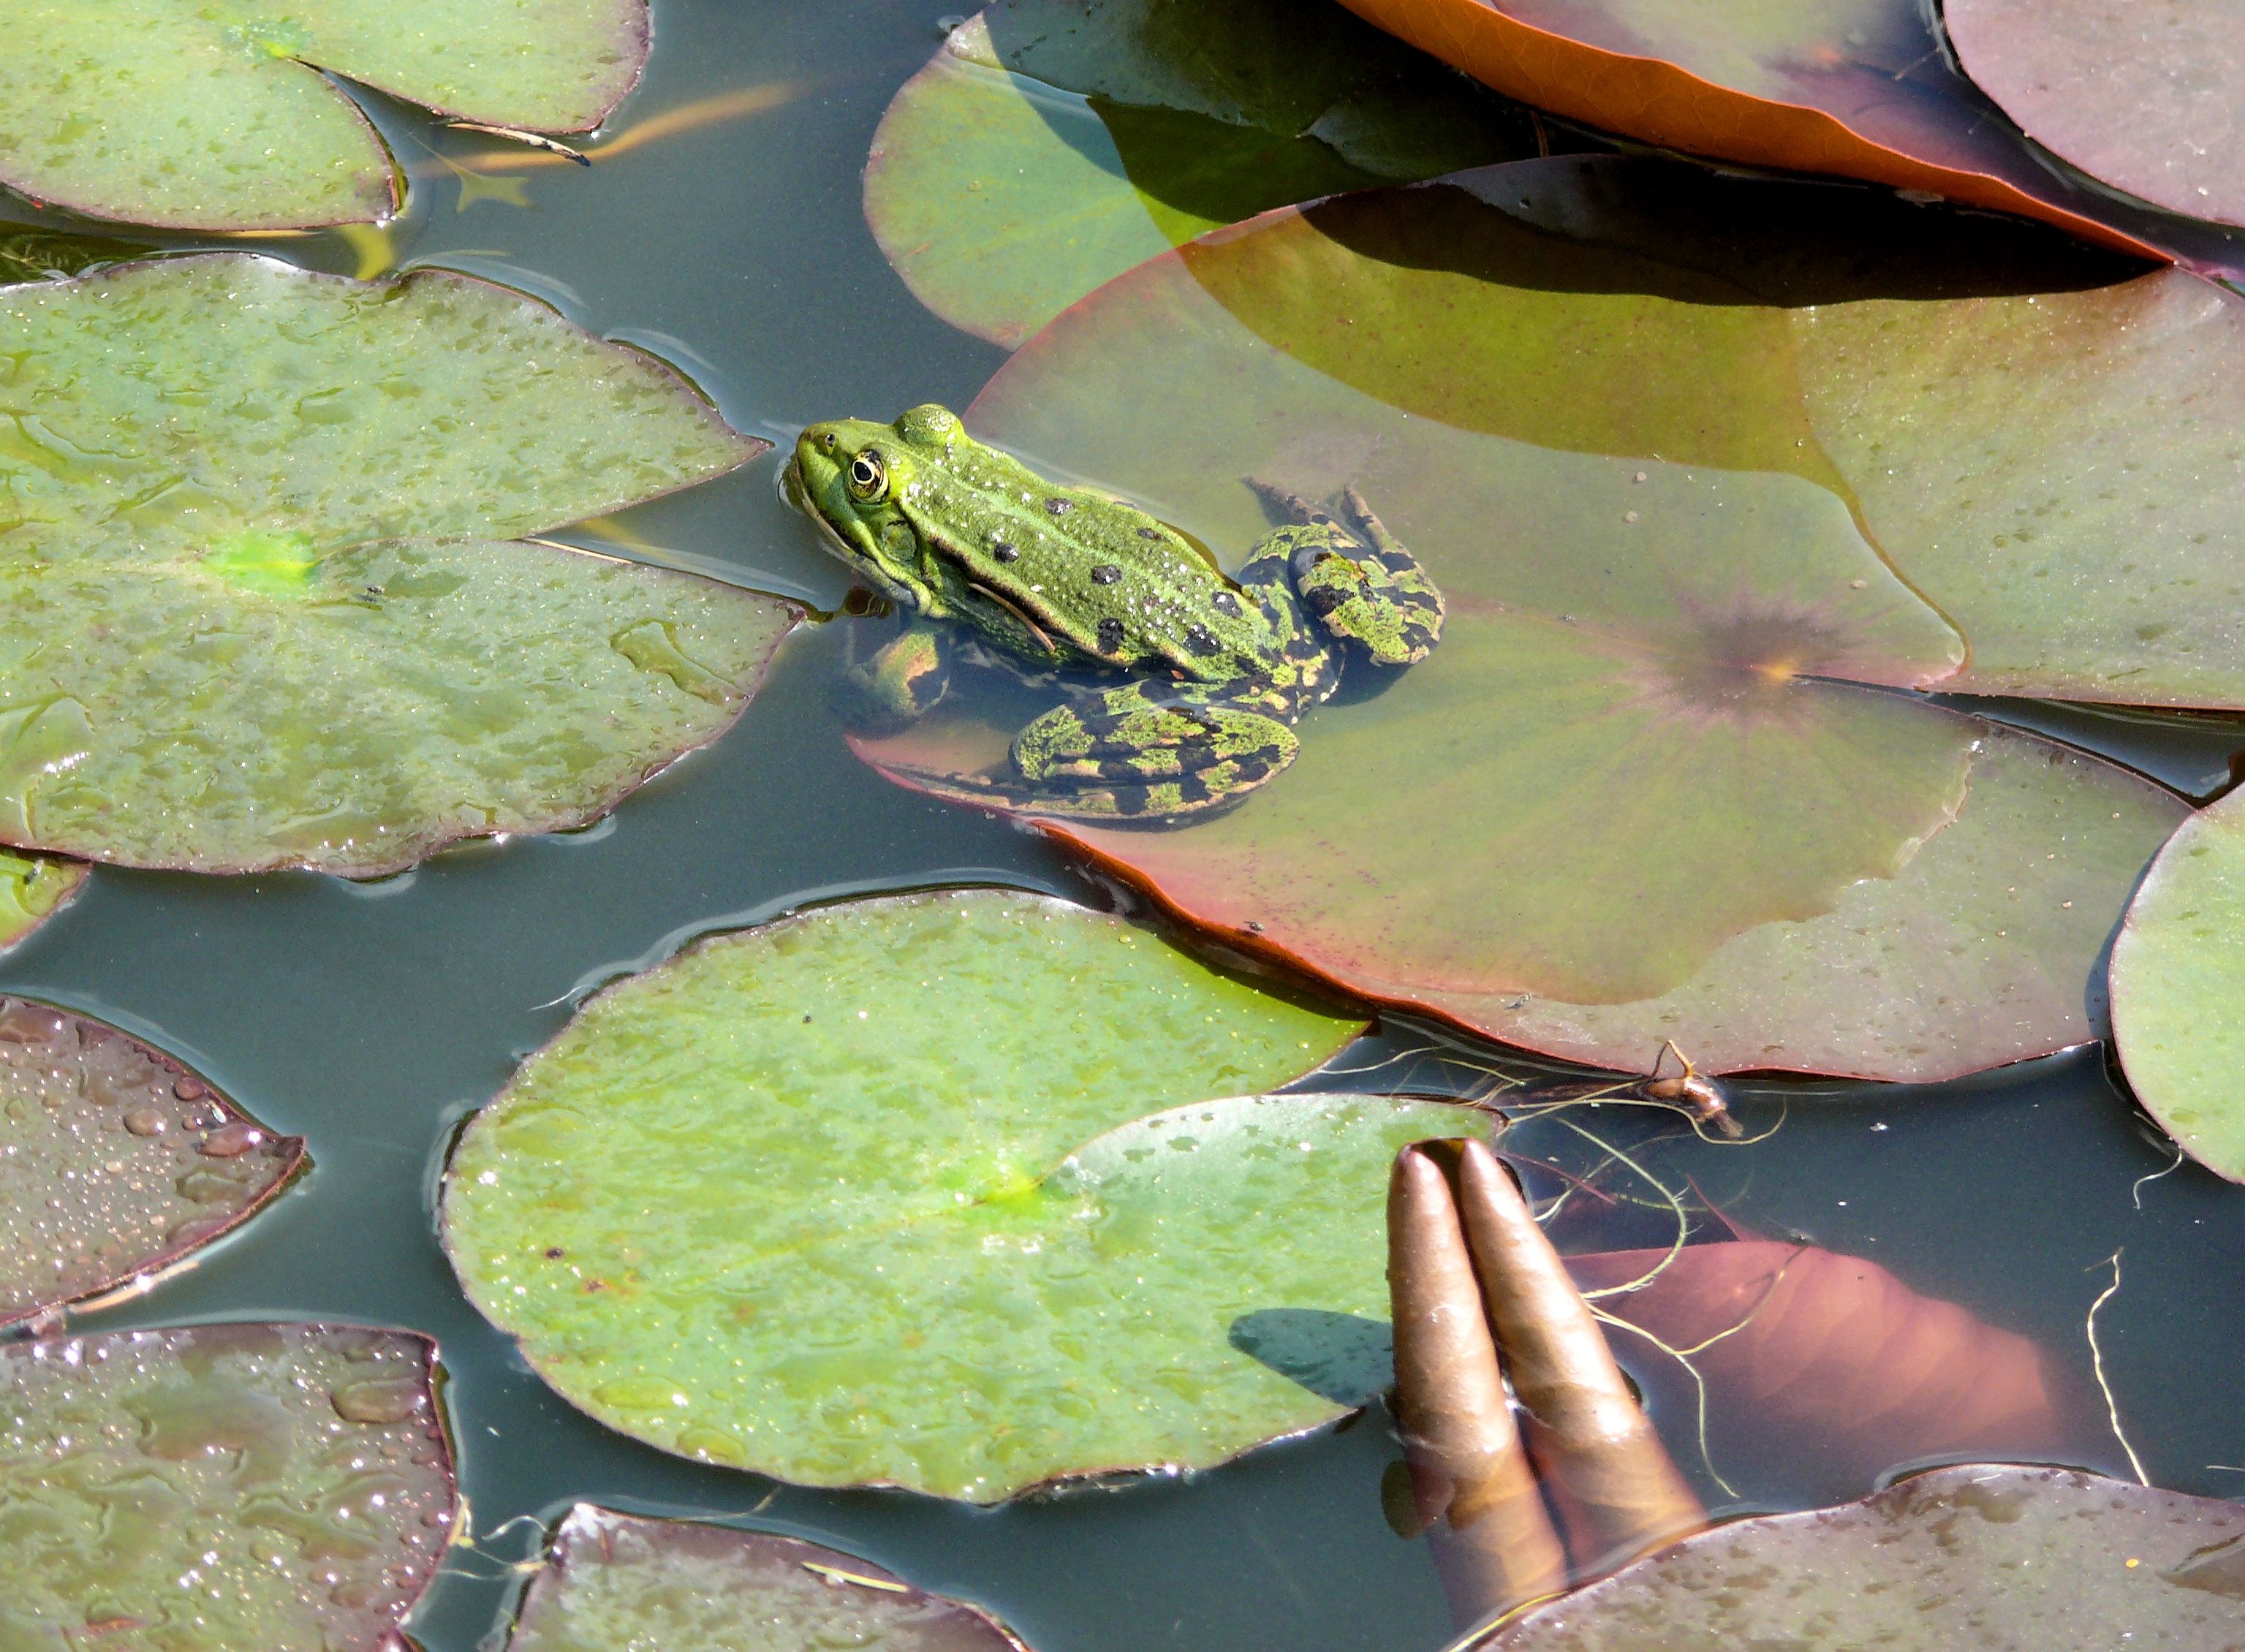
nature, plant, leaf, flower, pond, green, biology, botany, frog, amphibian, aquatic plant, flora, fauna, croak